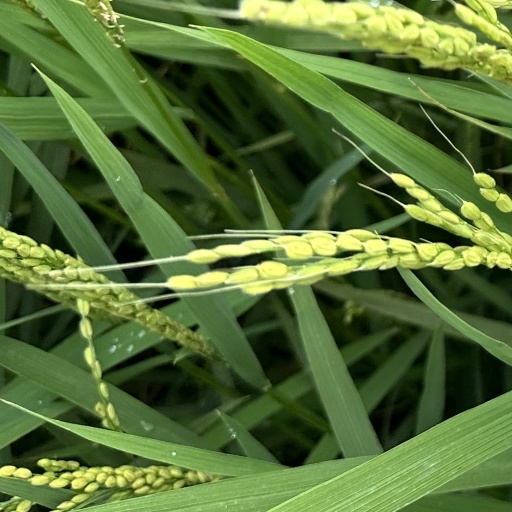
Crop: rice